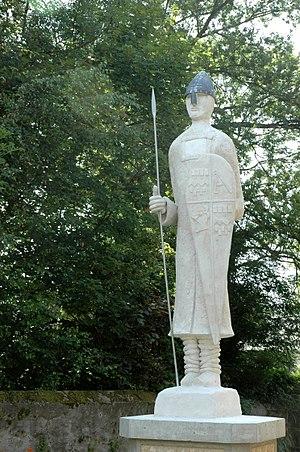
Aincourt est une commune française située dans le département du Val-d'Oise en région Île-de-France.